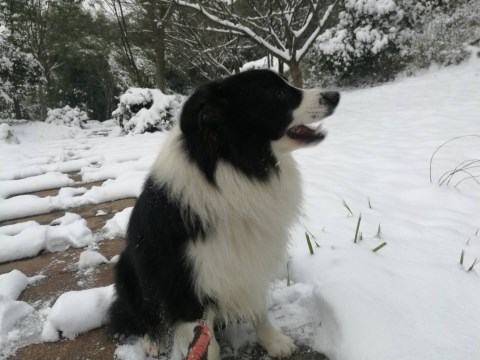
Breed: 2594-n000109-Border_collie